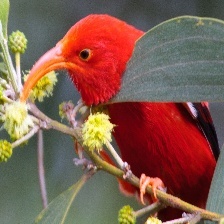
Species: IWI
Scientific name:  VESTIARIA COCCINEA.